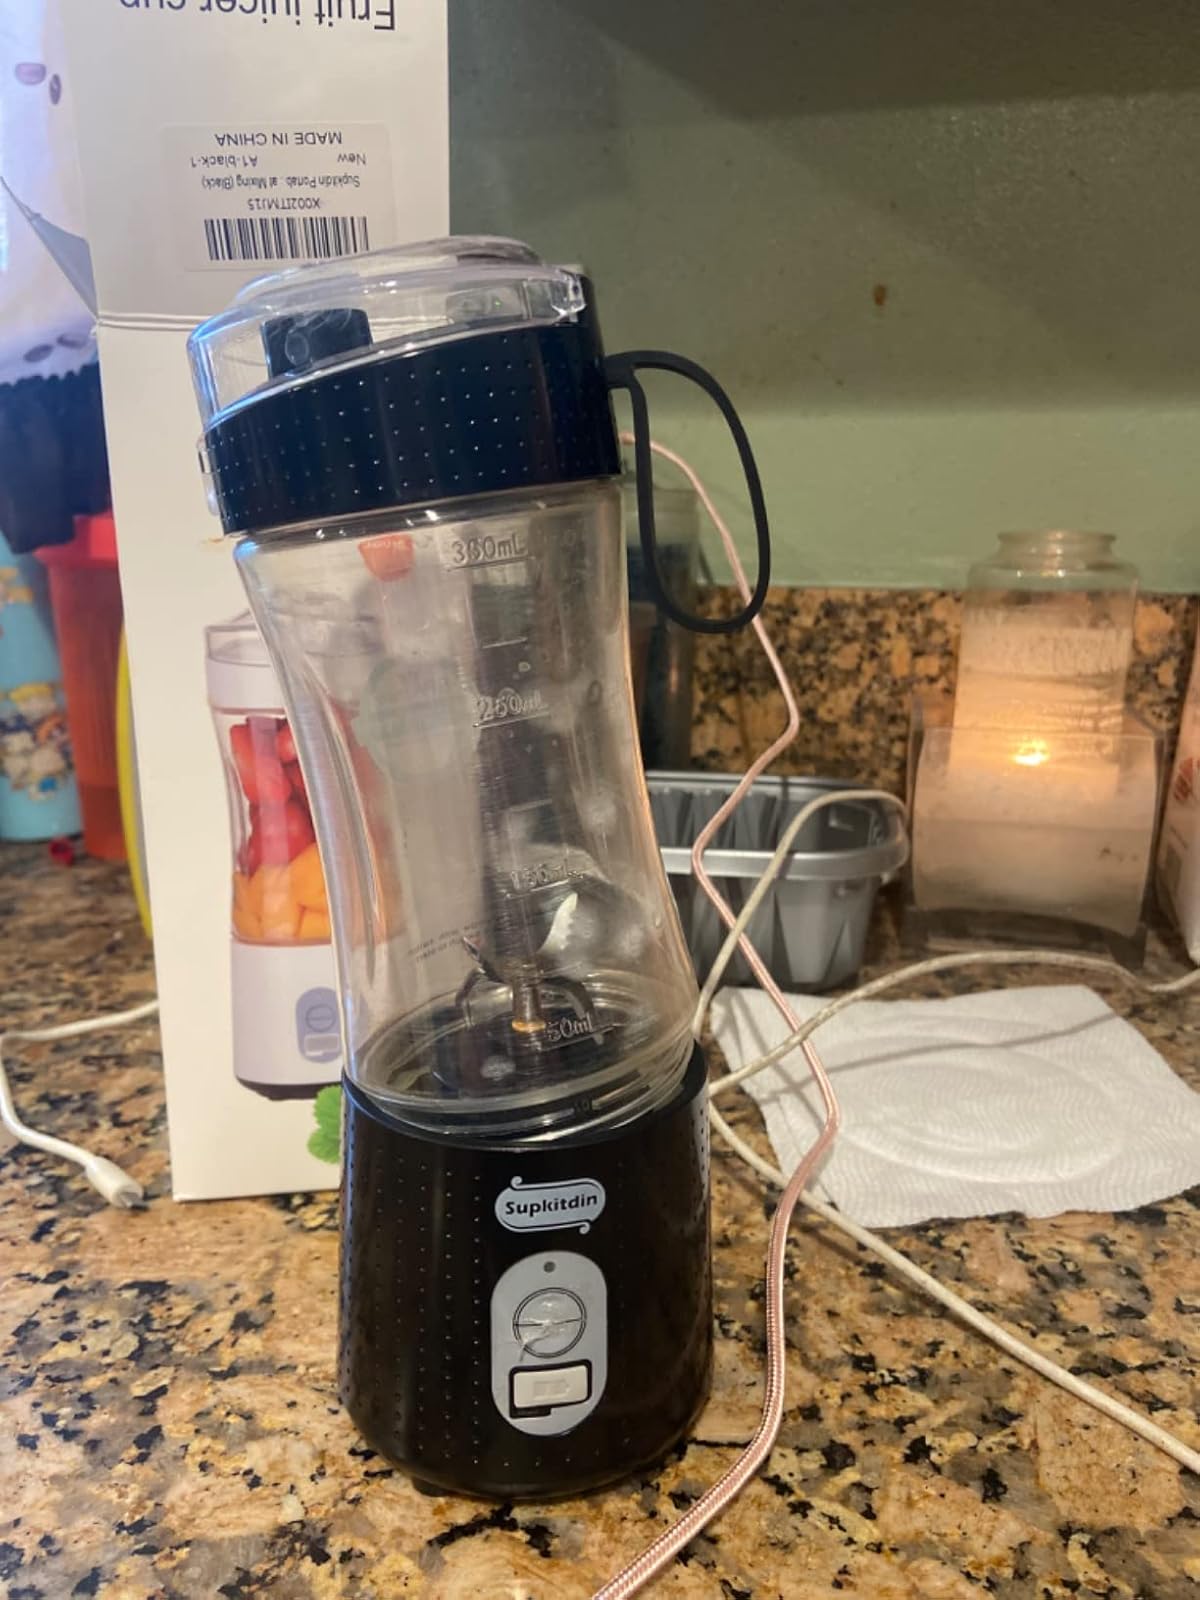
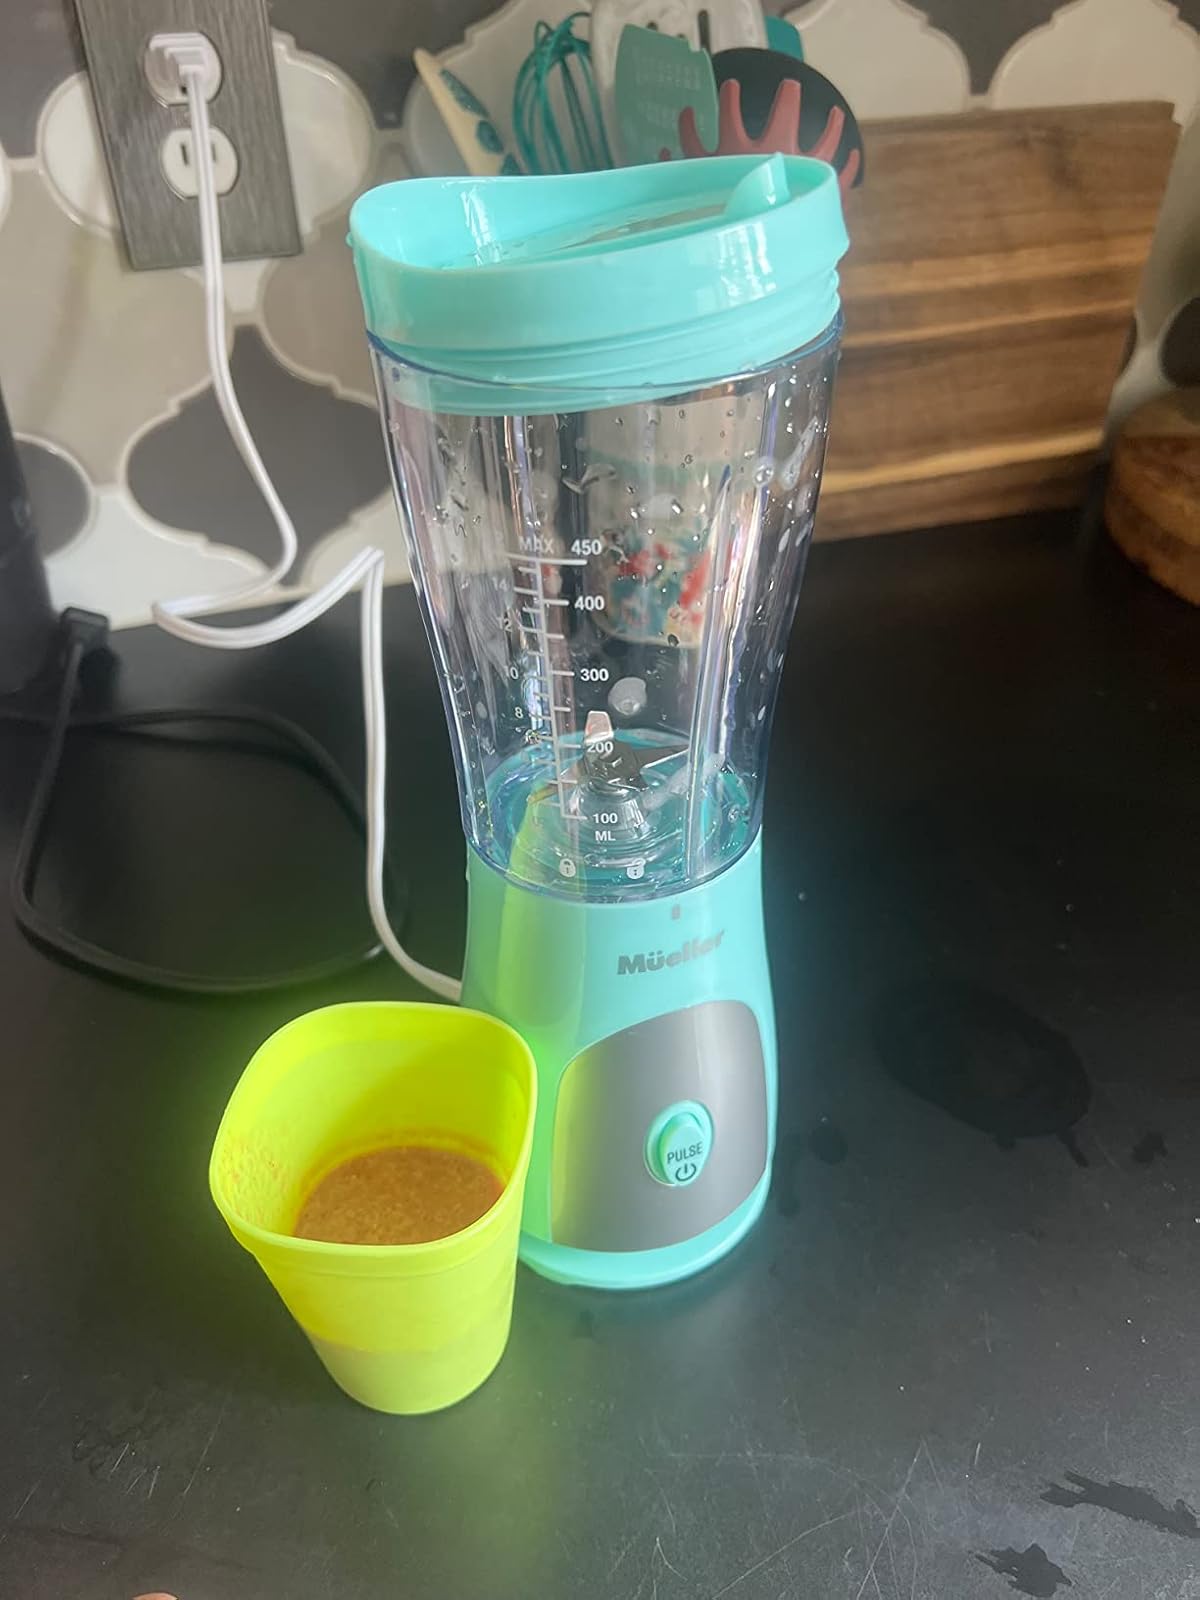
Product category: items_blender
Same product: no